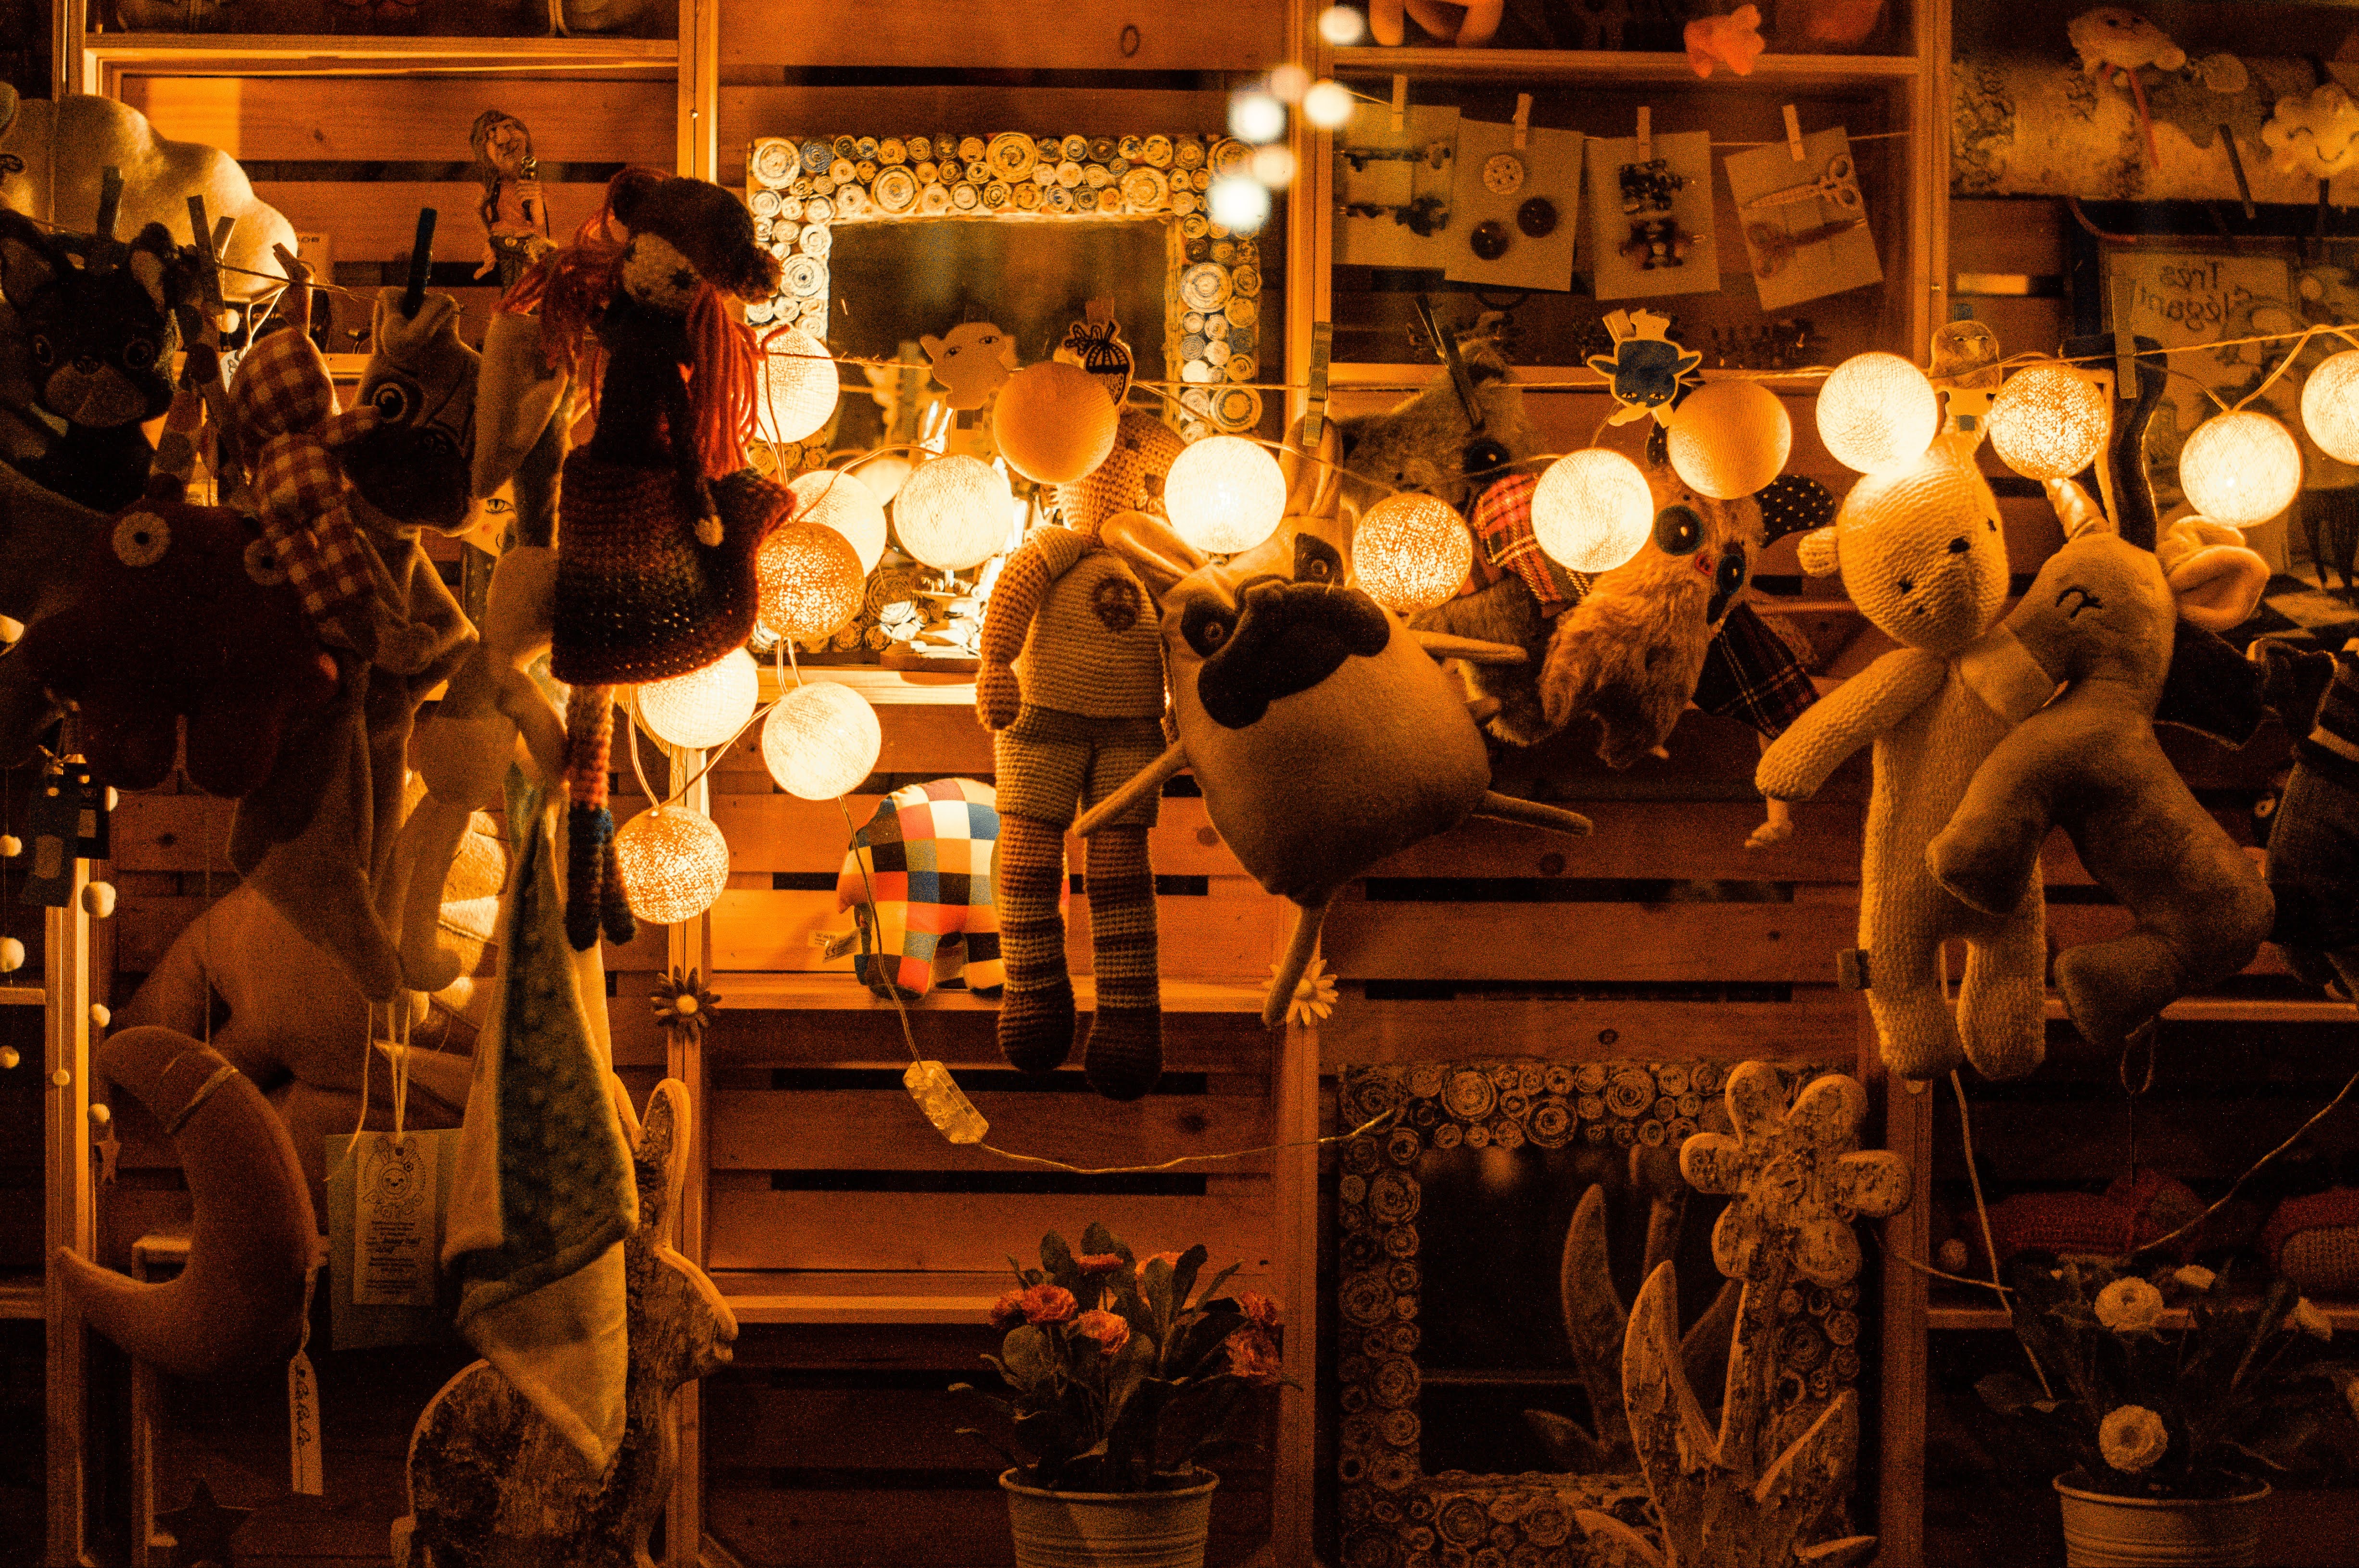
art